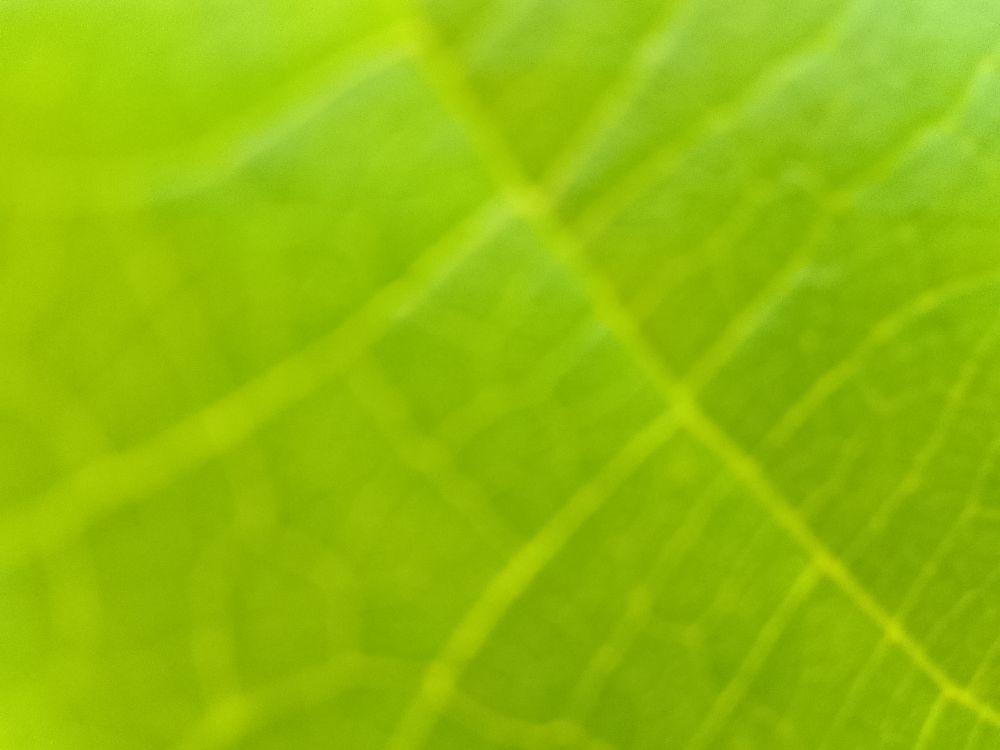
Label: healthy